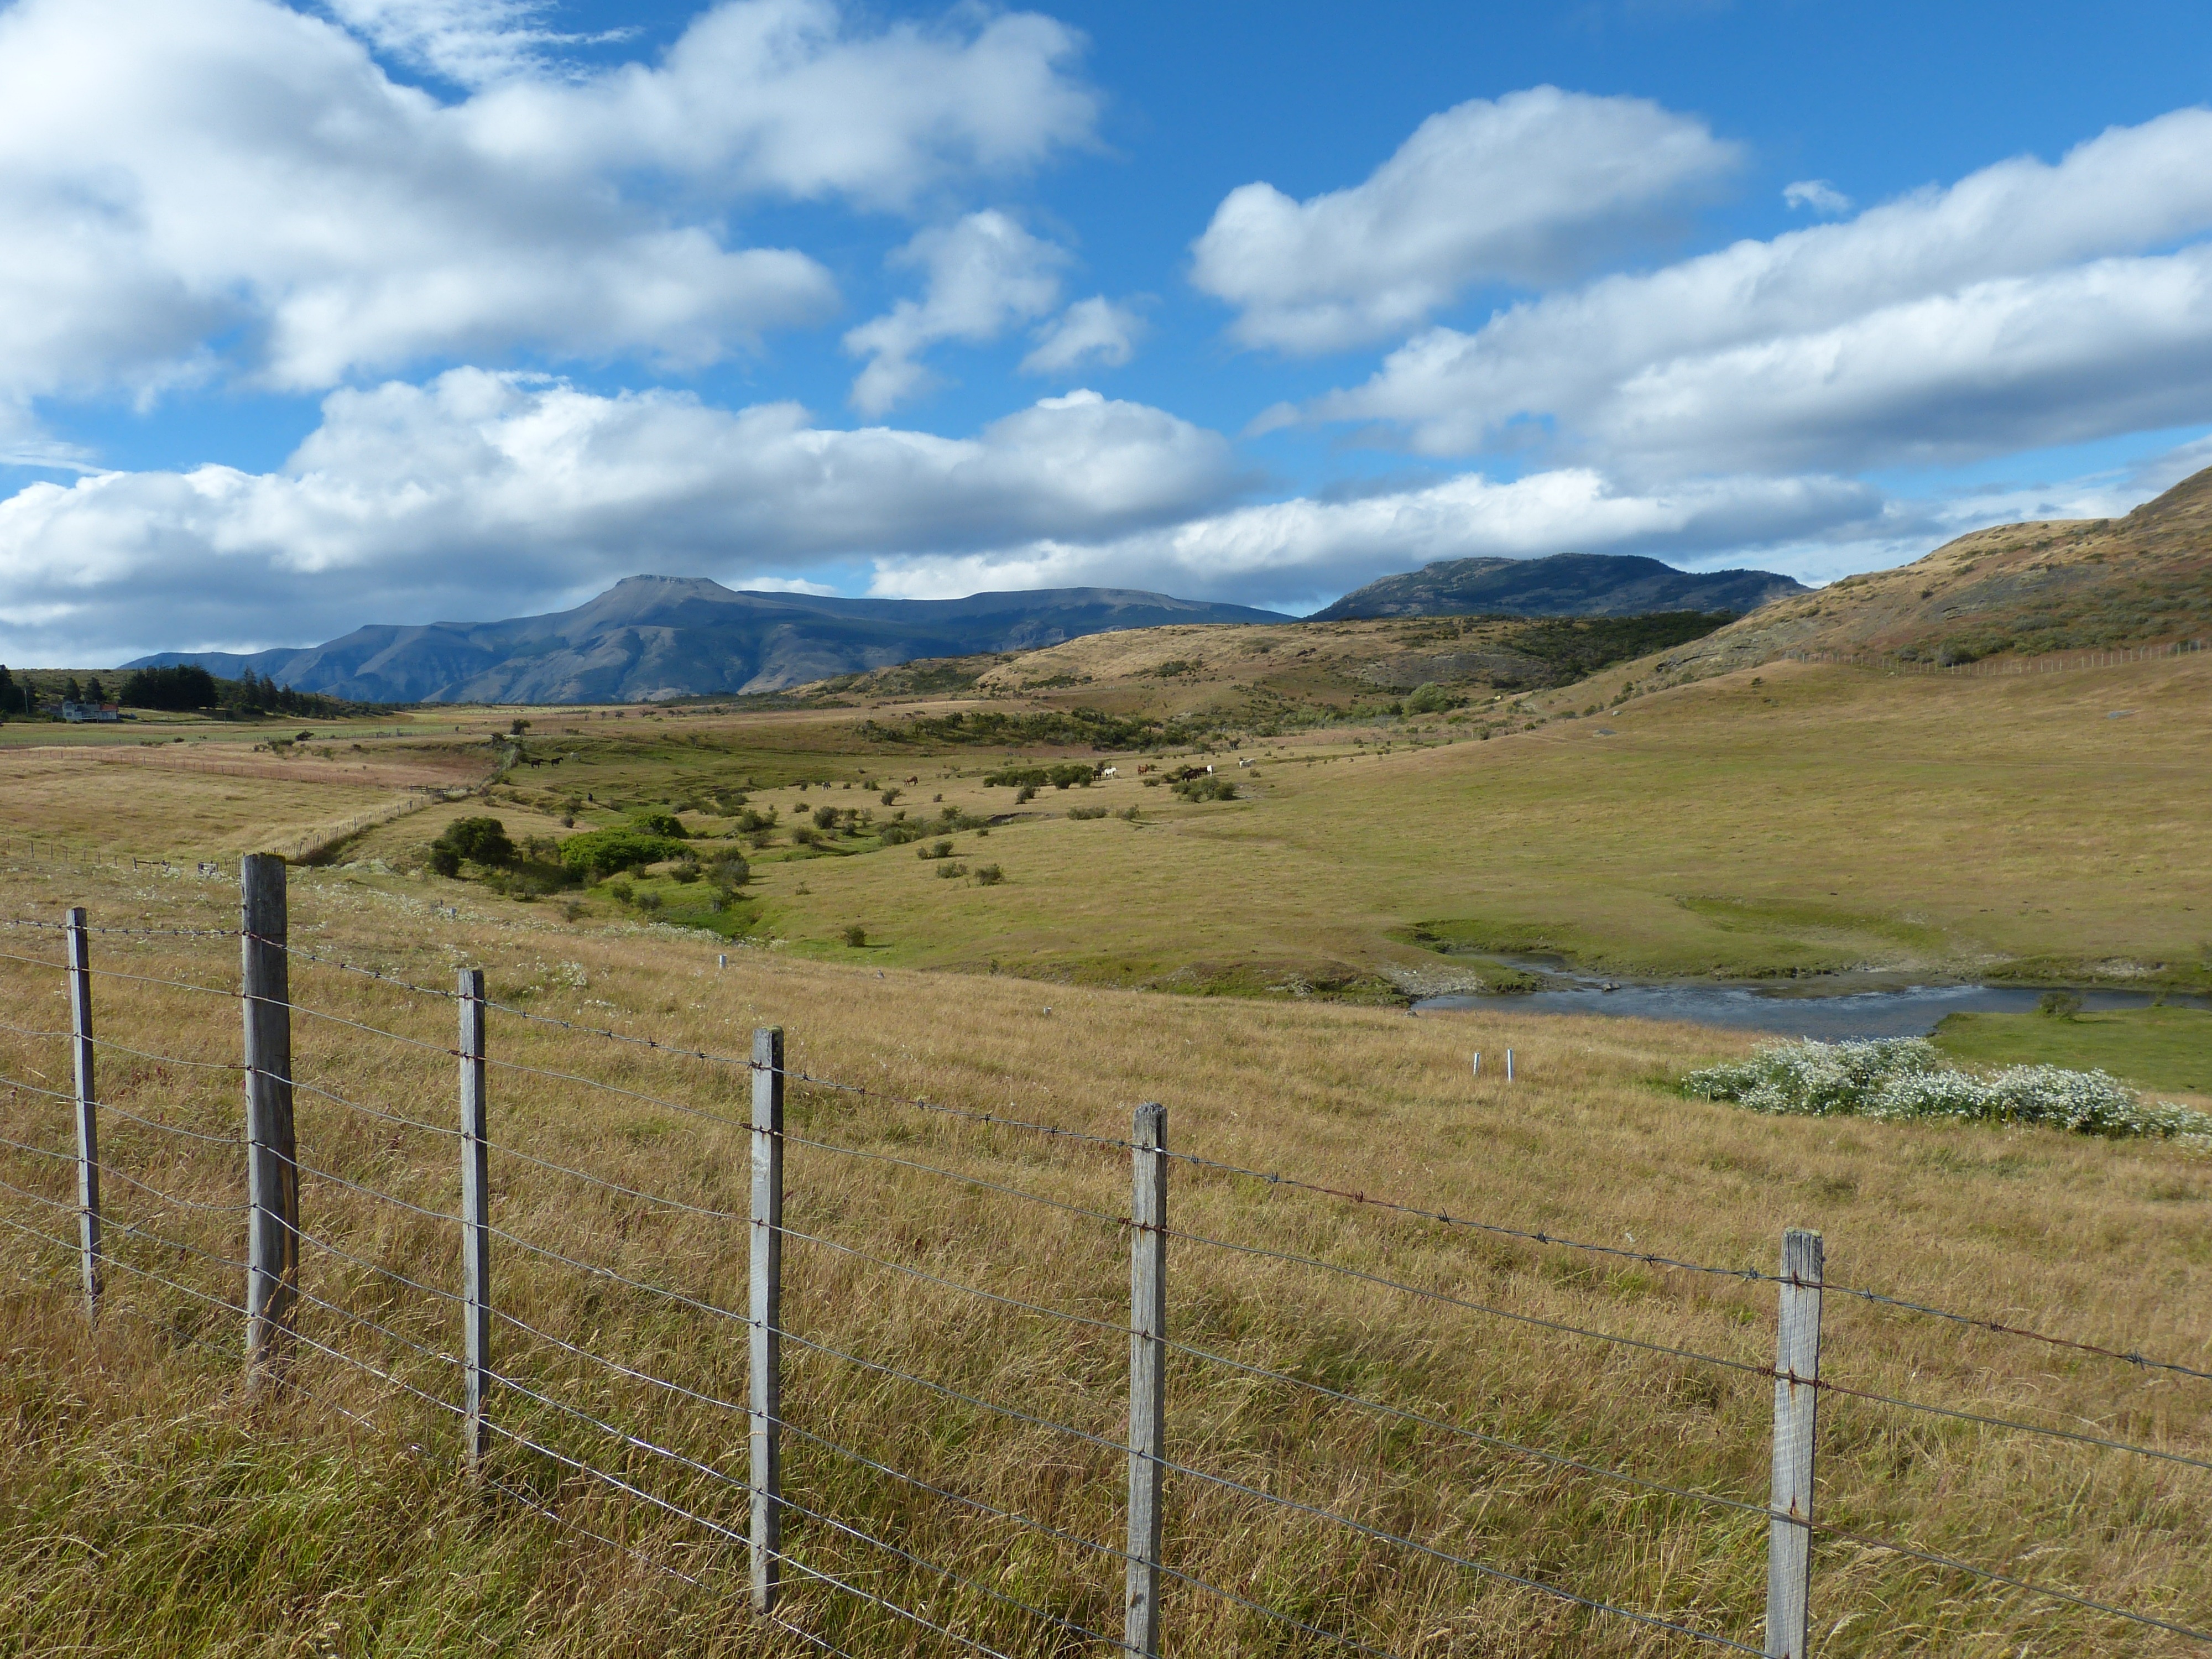
landscape, nature, grass, mountain, fence, cloud, field, farm, meadow, prairie, hill, lake, valley, mountain range, pasture, reservoir, agriculture, highland, ridge, plain, chile, clouds, grassland, plateau, south america, fell, loch, patagonia, ecosystem, steppe, rural area, mountain pass, geographical feature, mountainous landforms